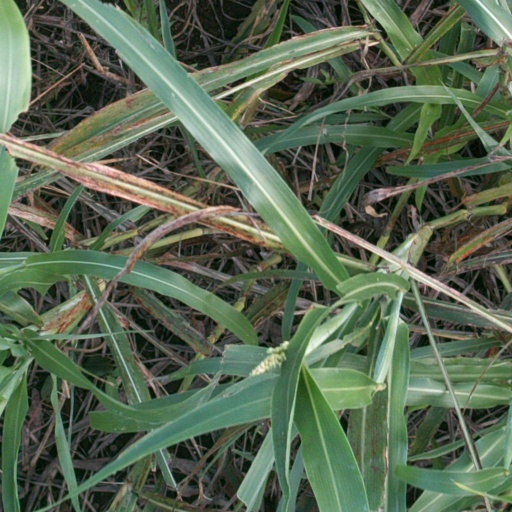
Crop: sorghum